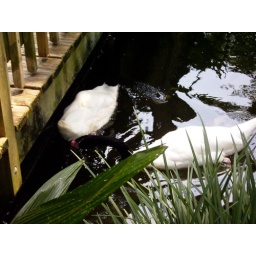
These huge white and black swans were just chillin' out in the river that ran through the park